Louis Bonnier

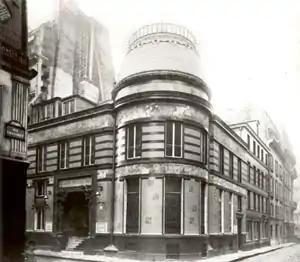
"Maison de l'Art Nouveau" (1895)

Examples of Bonnier's early work were four houses he designed in Ambleteuse, Nord (1892), the Hôtel de Ville (town hall) in Templeuve (1893) and the Flé house in Ambleteuse (1894).